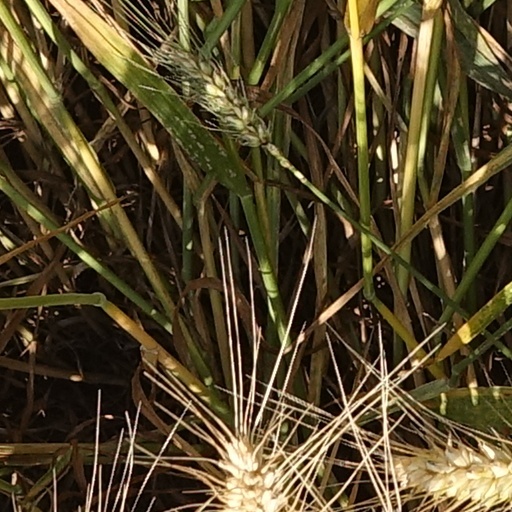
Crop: wheat